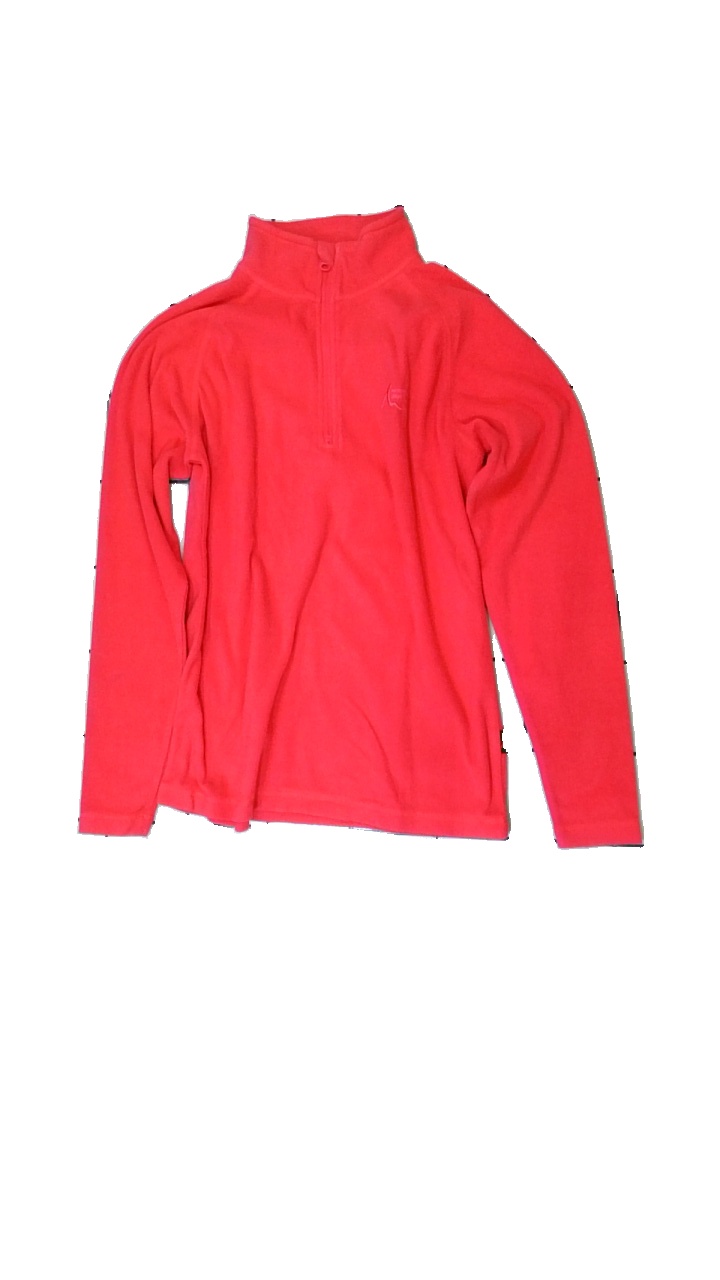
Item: Hoodie (Ladies)
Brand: High Mountain
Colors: Pink
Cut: Regular
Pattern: Embroidered
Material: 100% polyester
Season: All
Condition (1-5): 4
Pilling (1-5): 5
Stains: Minor
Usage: Recycle
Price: <50